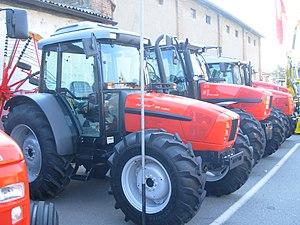
Le groupe SAME Deutz-Fahr - SDF est une multinationale dont le siège social est en Italie à Treviglio, dans la province de Bergame. Il s'agit du troisième plus important constructeur au monde de tracteurs, moissonneuses-batteuses, moteurs diesel, machines agricoles. Il distribue ses produits sous les marques SAME, Lamborghini Trattori, Hürlimann, Deutz-Fahr, Grégoire et Lamborghini Green Pro. La gamme de tracteurs couvre une puissance de 23 à 440 Ch et celle des moissonneuses-batteuses de 100 à 395 Ch.